Spike Lee

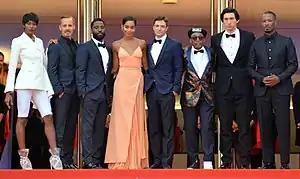
Lee and his cast promoting "BlacKkKlansman" at the 2018 Cannes Film Festival

Lee's 2018 film "BlacKkKlansman", a true crime drama set in the 1970s centered around the true story of a black police officer, Ron Stallworth, infiltrating the Ku Klux Klan. The film premiered at the 2018 Cannes Film Festival, where it won the Grand Prix and opened the following August. The film received near universal praise when it opened in North America receiving a 96% on Rotten Tomatoes with the critics consensus reading, ""BlacKkKlansman" uses history to offer bitingly trenchant commentary on current events – and brings out some of Spike Lee's hardest-hitting work in decades along the way." In 2019, during the awards season leading up to the Academy Awards, Lee was invited to join a Directors Roundtable conversation run by "The Hollywood Reporter". The roundtable included Ryan Coogler ("Black Panther"), Yorgos Lanthimos ("The Favourite"), Alfonso Cuarón ("Roma"), Marielle Heller ("Can You Ever Forgive Me?"), and Bradley Cooper ("A Star is Born"). It was nominated for the Academy Award for Best Picture and Best Director (Lee's first ever nomination in this category). Lee won his first competitive Academy Award in the category Best Adapted Screenplay. When asked by journalists from the BBC if the Best Picture winner "Green Book" offended him, Lee replied, "Let me give you a British answer, it's not my cup of tea". Many journalists in the industry noted how the 2019 Oscars with "BlacKkKlansman" competing against eventual winner "Green Book" mirrored the 1989 Oscars with Lee's film "Do the Right Thing" missing out on a Best Picture nomination over the eventual winner "Driving Miss Daisy".